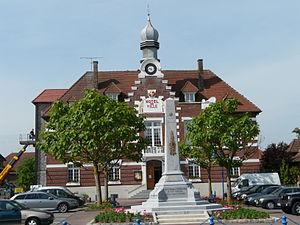
Mairie de Marcoing
Marcoing est une commune française située dans le département du Nord, en région Hauts-de-France.